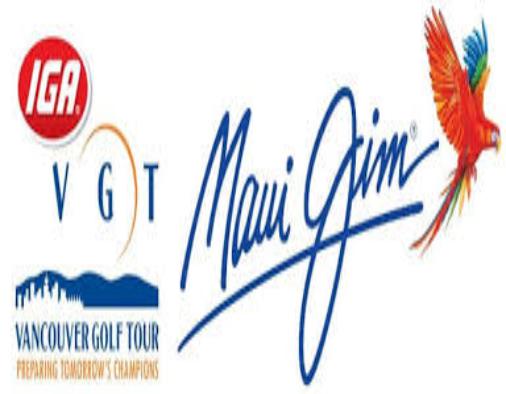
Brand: maui jim
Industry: Clothes